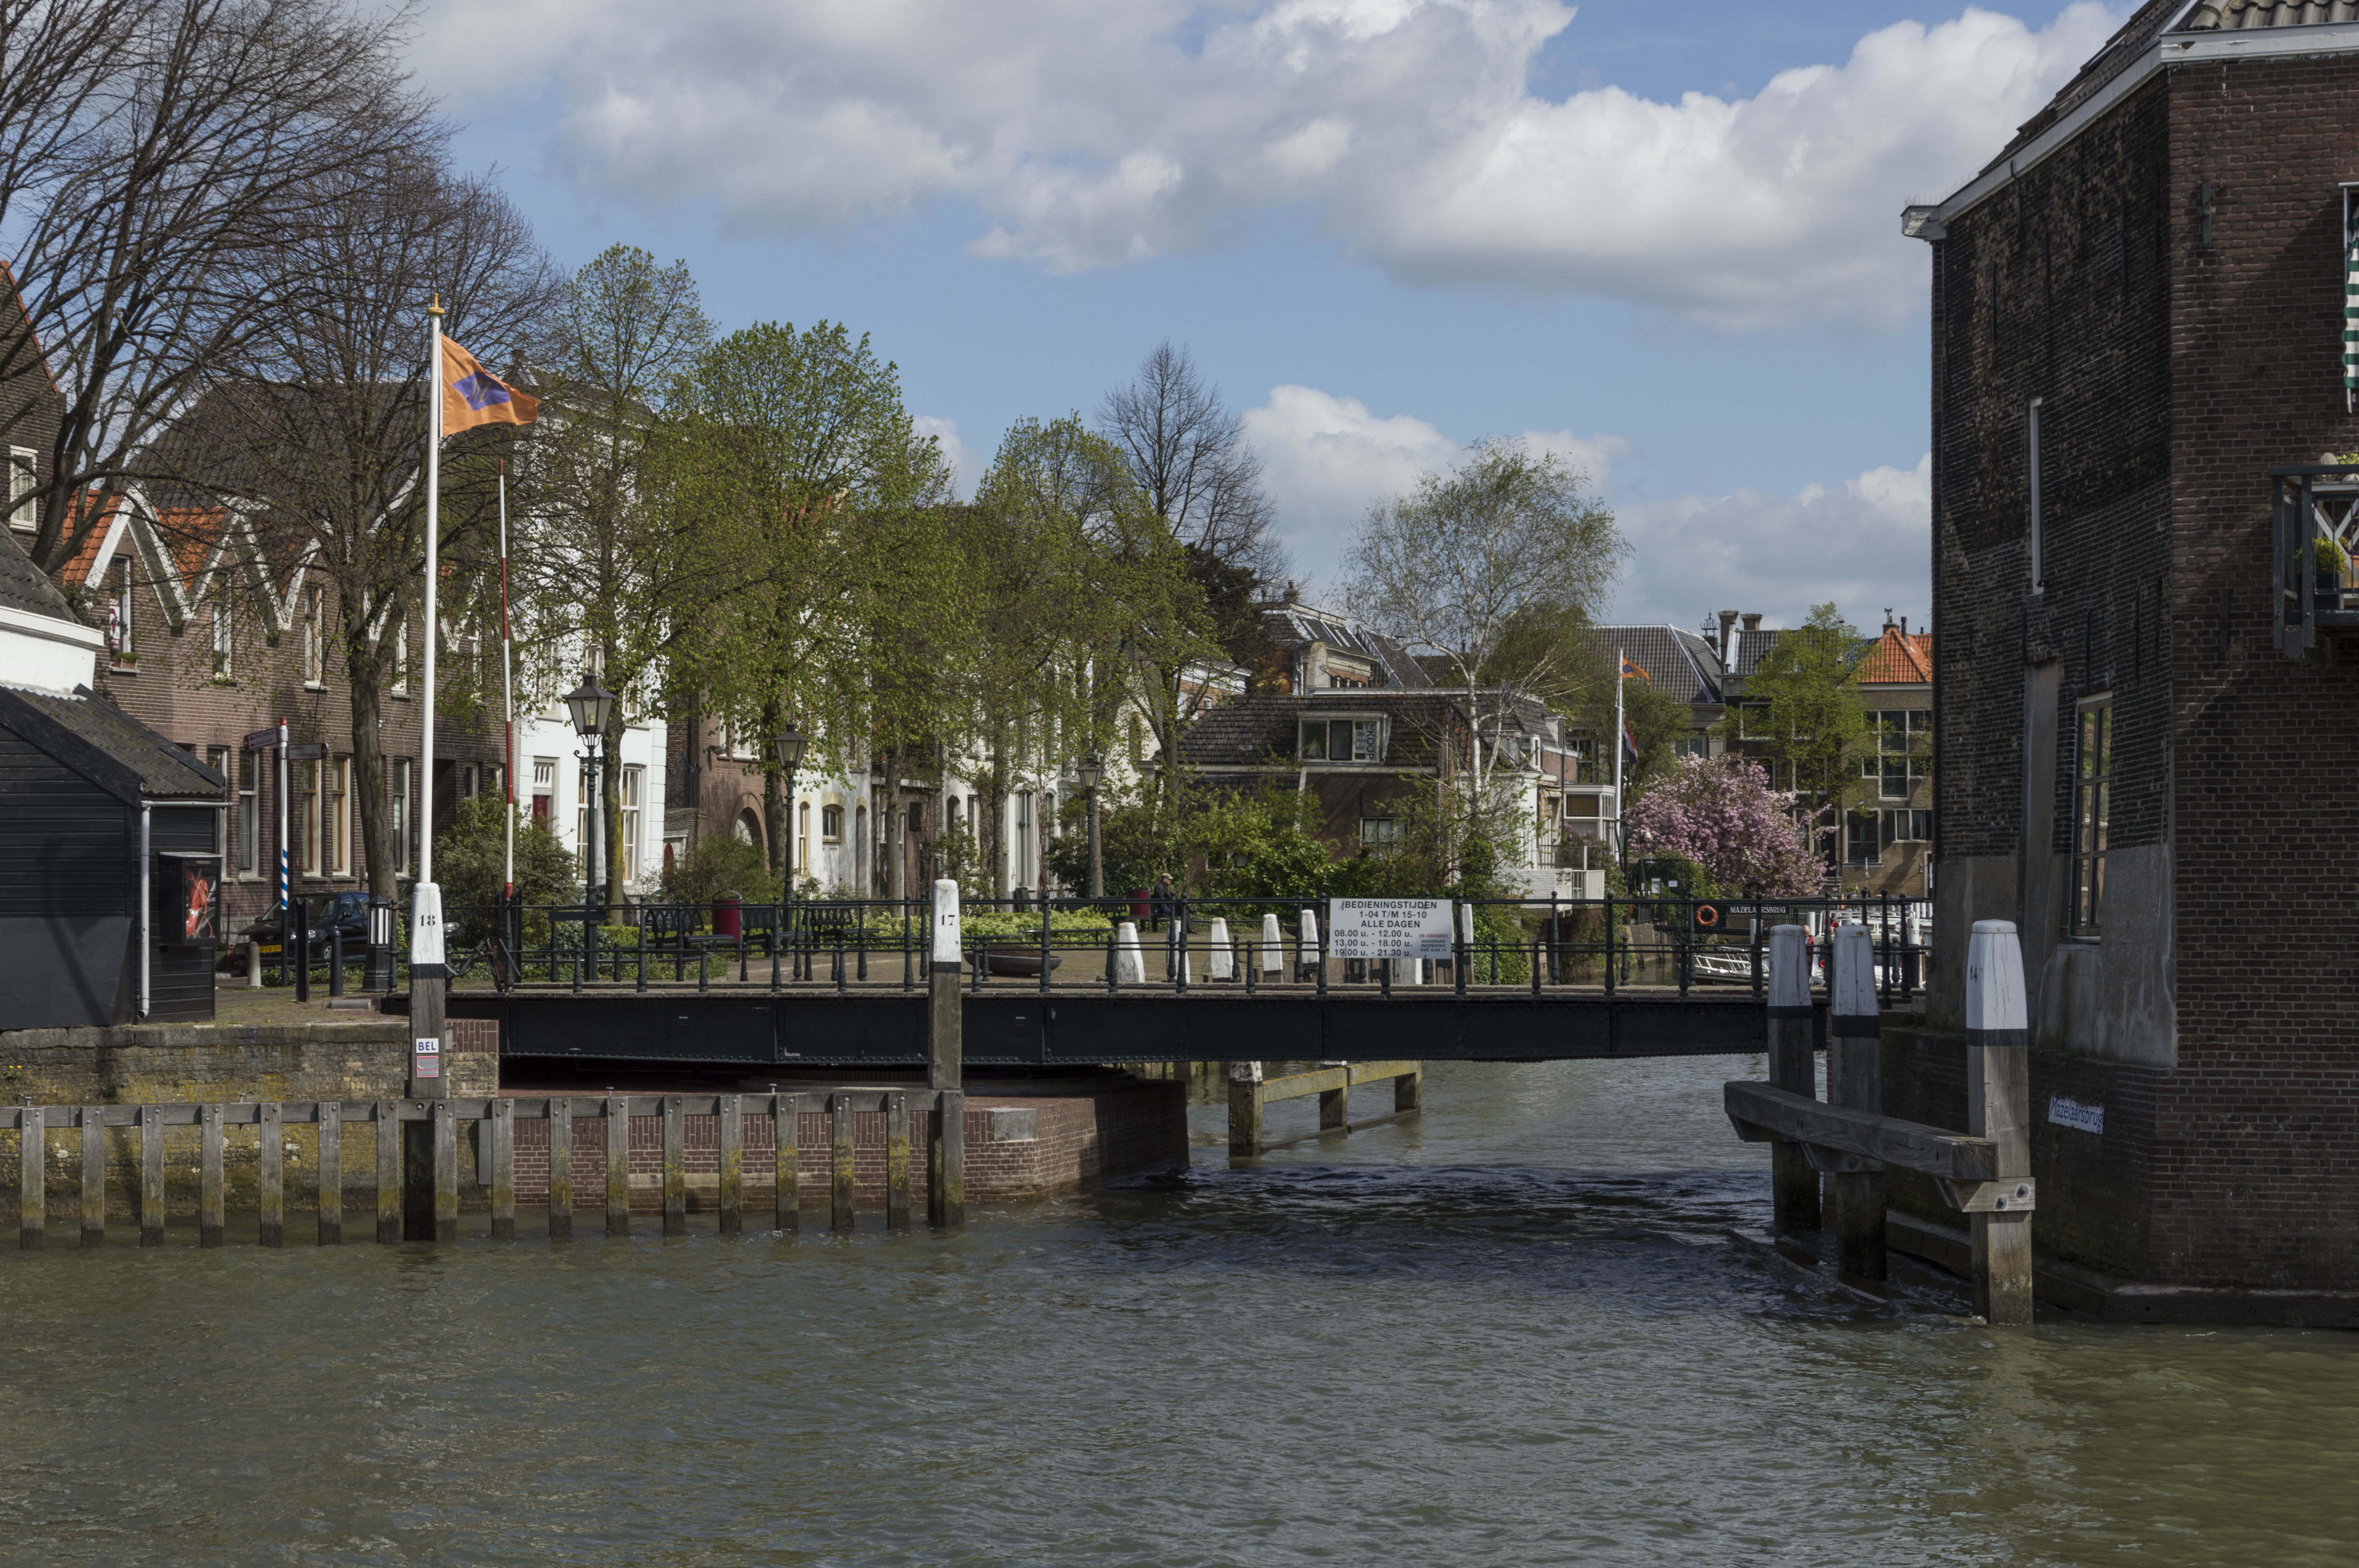
water, outdoor, architecture, photography, town, building, urban, river, canal, photo, cityscape, reflection, vehicle, nikon, historic, tourism, waterway, body of water, holland, nederland, netherlands, dutch, outdoorphotography, picture, photograph, fotos, foto, fotografie, urbanphotography, paulvandevelde, pdvandevelde, padagudaloma, dordrecht, stadsfotografie, nederlandinfotos, historisch, stadswandeling, architectuur, pvdvfotografie, pdvandeveldedordrecht, diep, rondjedordt, dedordtevaer, dutchphotography, nederlandsefotografie, dutchphotogaraphy, totallydutch, fotografienederland, hollandsefotografie, fotografieholland, dordtmonumenteel, fotosdordrecht, fotosvandordrecht, erfgoedcentrumdiep, openmonumentendag, fotovandeweek, dordrechtmonumenteel, fluisterboot, landform, maartensgat, mazelaarsbrug, geographical feature